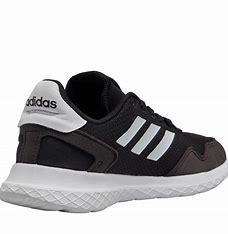
Brand: Adidas
Model: Archivo